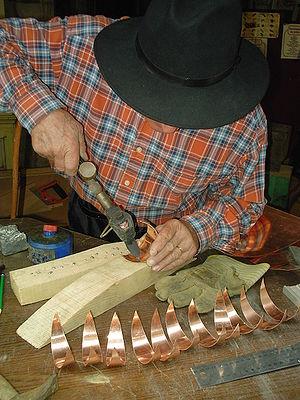
Zingueur en train de fabriquer une girouette en cuivre.
Un couvreur-zingueur est un professionnel du bâtiment qui s'occupe des zingueries.